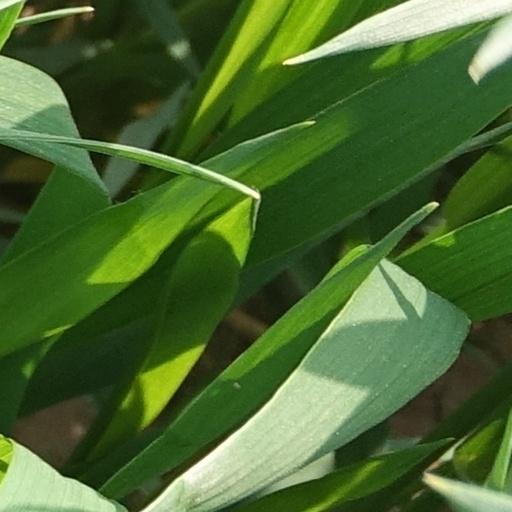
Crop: wheat